Thomas Mercer Chronometers

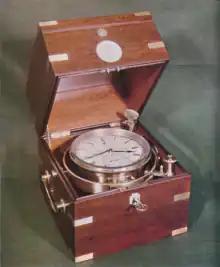
No.1 of the Limited edition of Mercer Marine chronometers to celebrate the Silver Jubilee of Queen Elizabeth II, 1977.

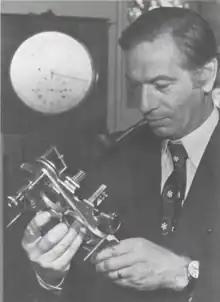
Frank Anthony Mercer examining a sextant. Thomas Mercer's regulator is in the background.

In 1914, Sir Ernest Shackleton set off on the Imperial Trans-Antarctic Expedition. After his ship, the "Endurance", was trapped and wrecked in pack ice, they somehow reached Elephant Island. To get assistance for his stranded men, he heroically journeyed in a whaleboat, the "James Caird", to South Georgia. He navigated with the Thomas Mercer chronometer he carried under his jerkin.